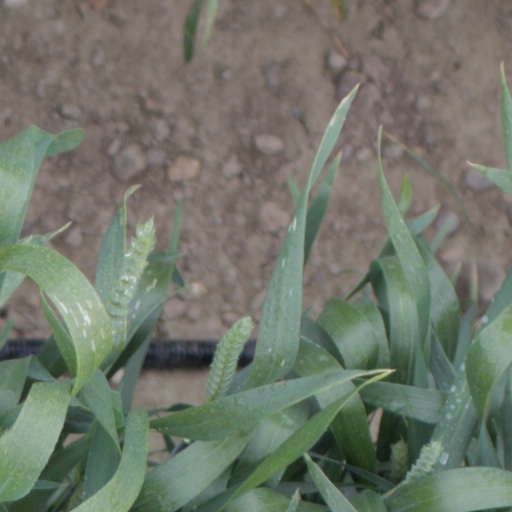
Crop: wheat